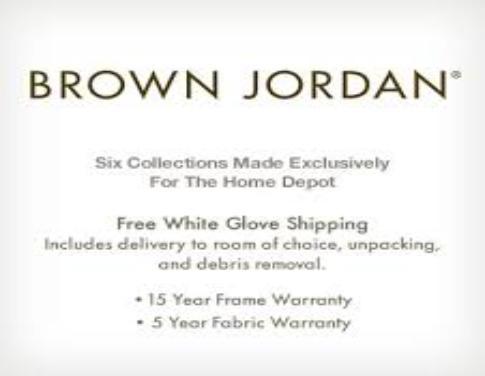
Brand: brown jordan
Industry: Necessities